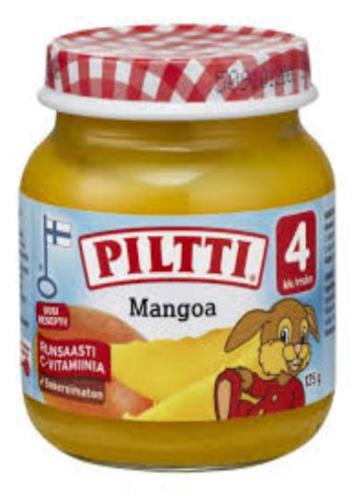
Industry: Food